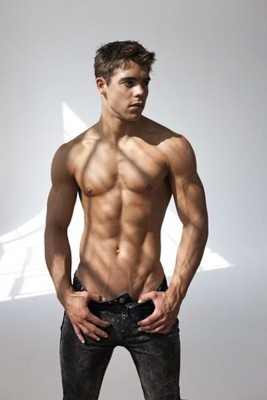
Label: Colored